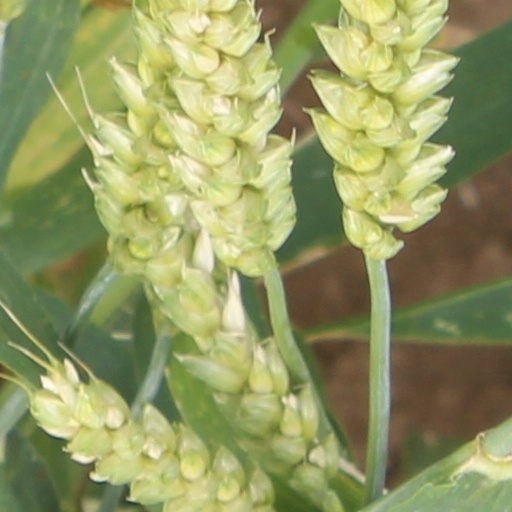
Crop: wheat